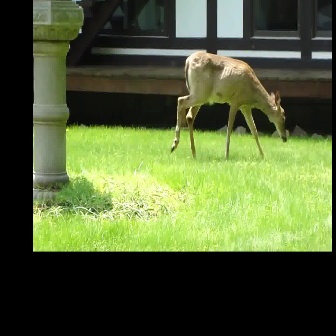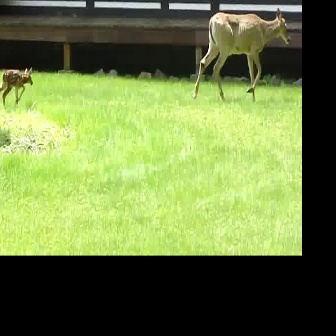
  Please identify the target specified by the bounding box [169,50,287,167] in the first image and locate it in the second image. Return the coordinates in [x_min,y_min,x_max,y_max] format.
Answer: [192,6,291,106]